Viljandi

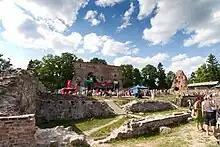
Viljandi Folk Music Festival

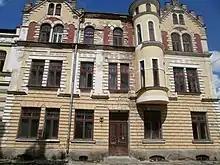
Viljandi Culture School

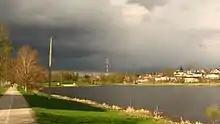
Lake Paala (previously called the Valuoja reservoir) in Viljandi

The town is situated on the north-western shore of Lake Viljandi, which lies in the primeval valley. Green zones cover 27% of the town area. Public green areas cover about 418 ha, including 92 ha of parks. The largest is the nature-protected Castle Park, but also Valuoja Park, Kiigepark, Uueveski Park are worth mentioning. The main tree species are oak, lime, birch, and pine. The grandest tree-lined avenues are Maramaa (named after August Maramaa, twice the mayor of Viljandi) and Lembitu avenues. Among foreign species, American larch can be found in Köler avenue and Douglas fir in Uus street.